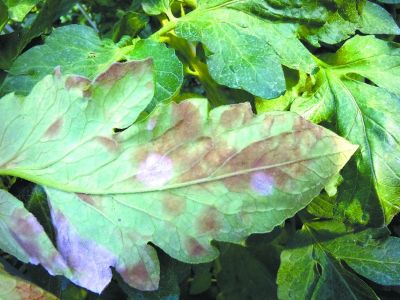
Plant: Tomato
Disease: tomato leaf mold